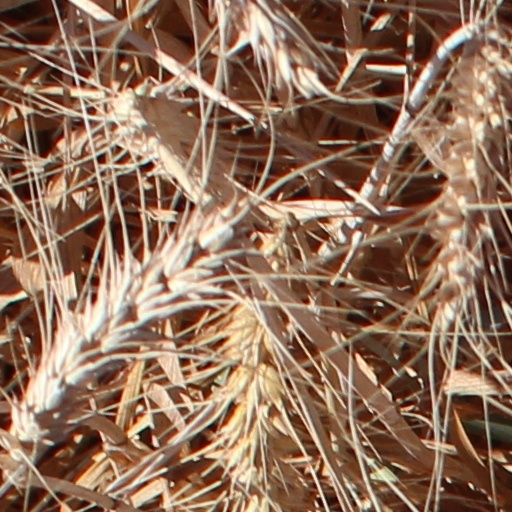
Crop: wheat